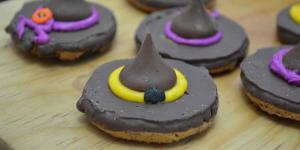
sombreros de bruja de chocolate